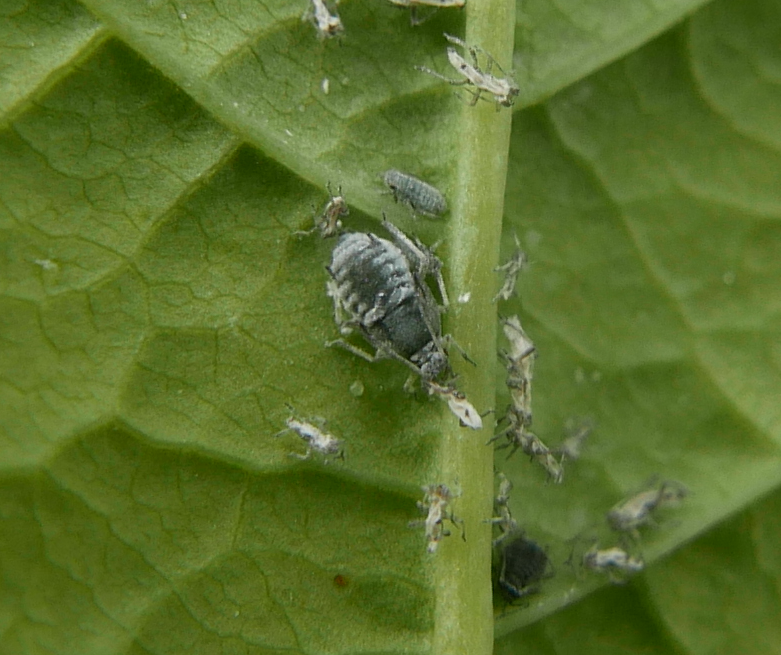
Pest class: bird_cherry_oat_aphid